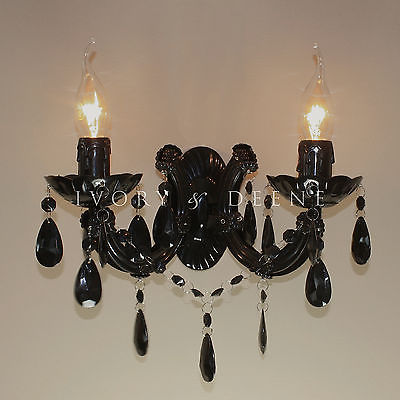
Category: lamp